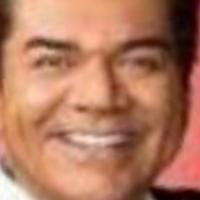
Age group: age 31-40